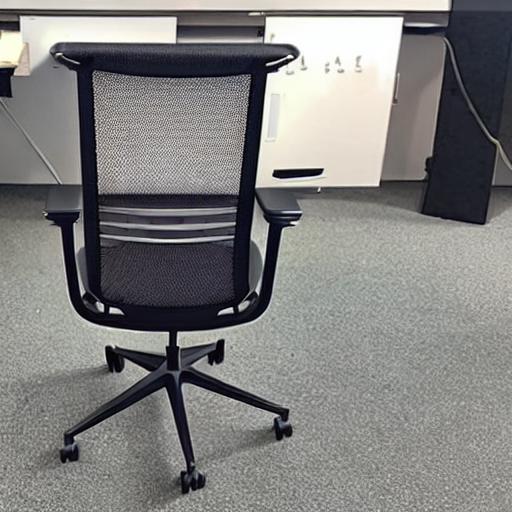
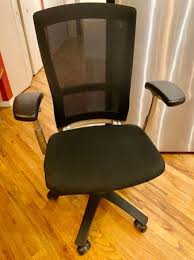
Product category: items_chair
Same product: no